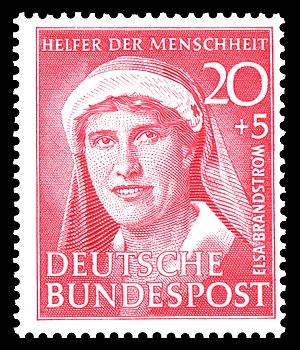
Cette liste recense les personnalités figurant sur les timbres-poste d'Allemagne fédérale, de la République Démocratique d'Allemagne, des diverses zones d'occupation alliées, de la Sarre, du Troisième Reich, de la République de Weimar, de l'Empire Allemand ainsi que des divers petits royaumes qui l'ont précédé.